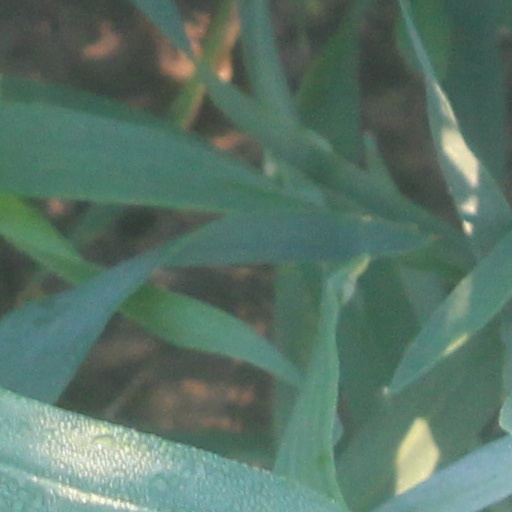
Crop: wheat